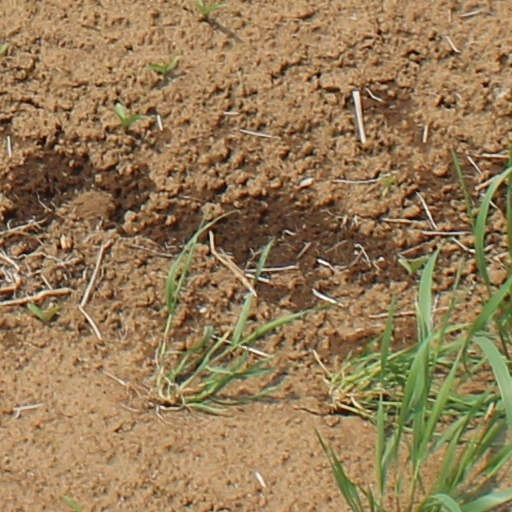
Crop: wheat